Sky position (RA, Dec in degrees): 178.166, 20.768
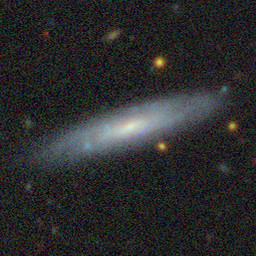
Galaxy morphology: Edge-on Galaxies without Bulge